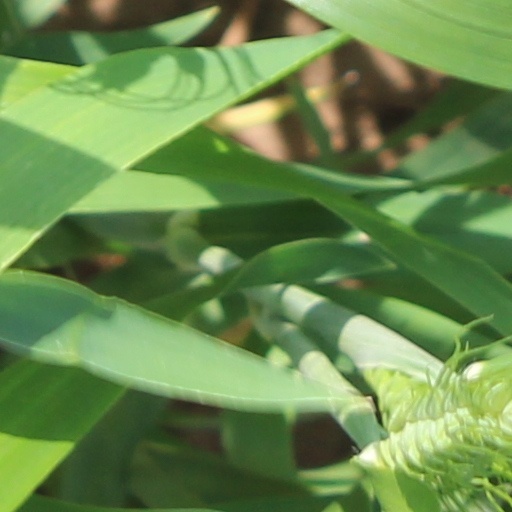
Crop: wheat